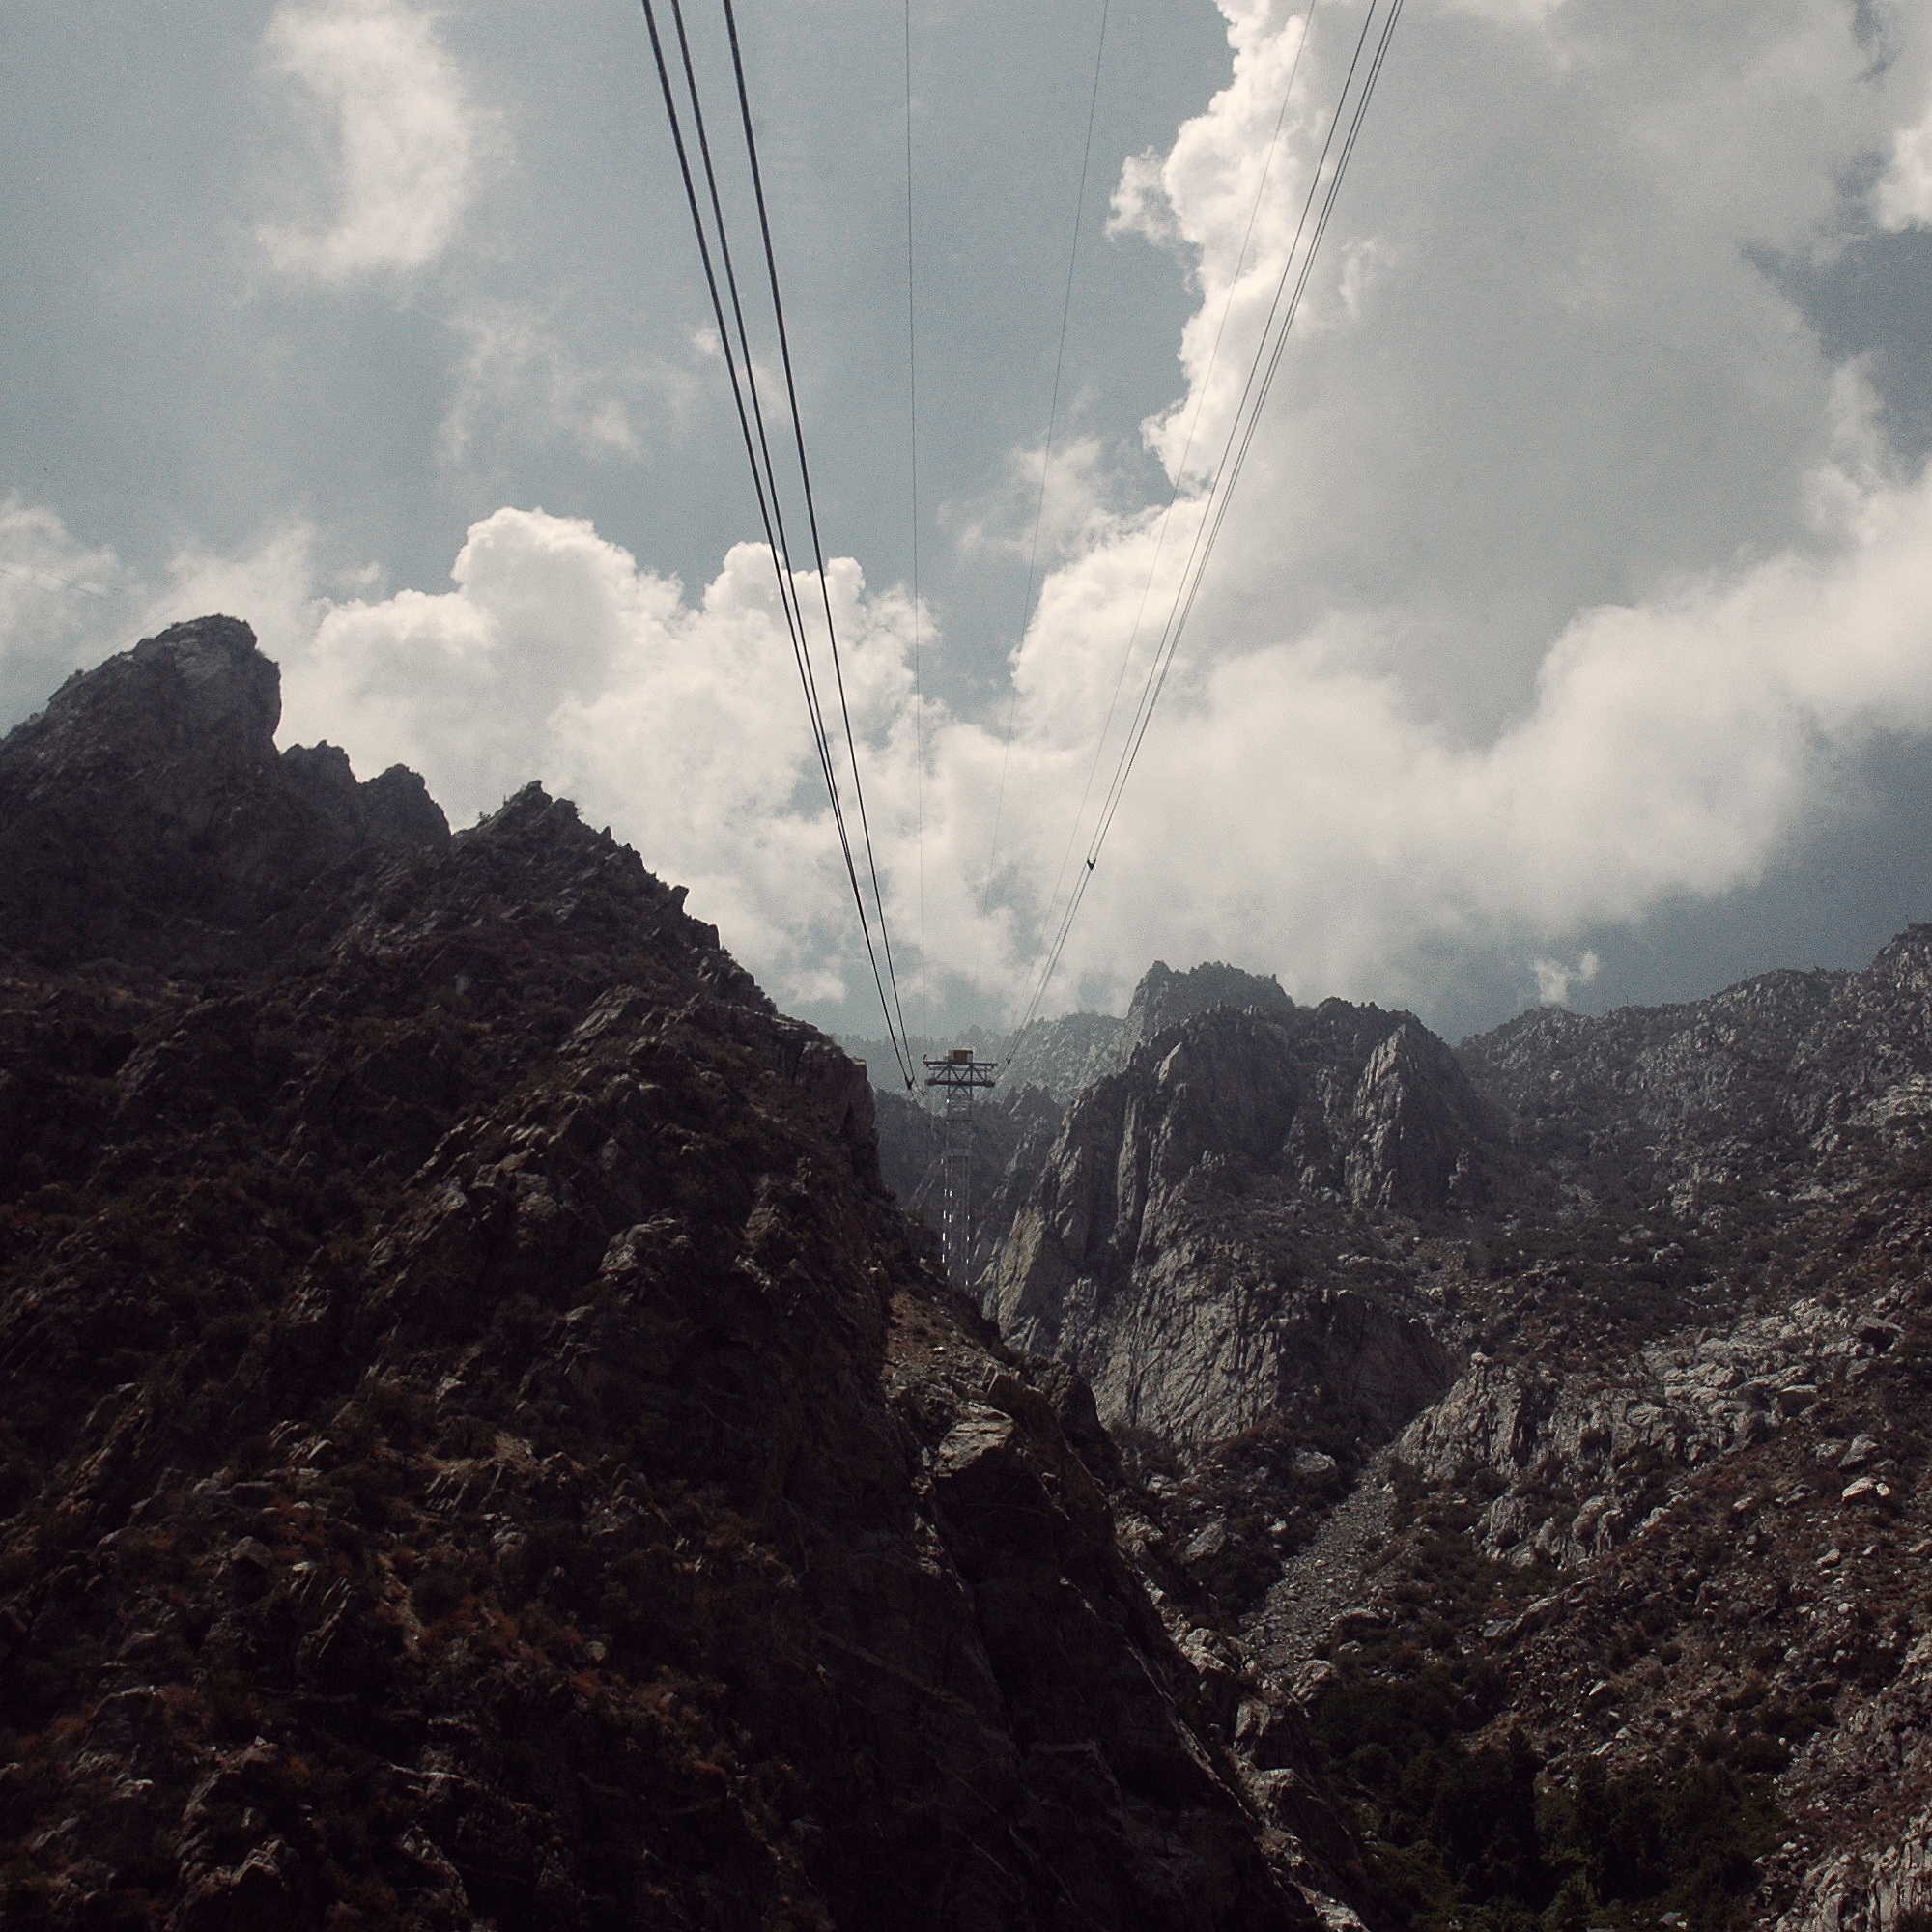
landscape, nature, forest, outdoor, rock, mountain, cloud, sky, hiking, hill, adventure, view, peak, valley, mountain range, summer, travel, environment, scenic, peaceful, natural, scenery, tourism, season, ridge, summit, clouds, mountains, alps, plateau, landform, geographical feature, mountainous landforms, geological phenomenon